Grace Cottage, Krishnanagar

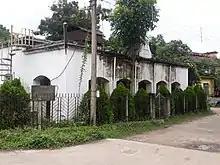
Grace Cottage in Krishnanagar

During the British period, a power station was situated in grace cottage complex. Poet Kazi Nazrul Islam stayed there between 1926 and 1928. His first Child Bulbul was born and mother Zahida died there. Nazrul wrote number of his famous poems, namely "Daridro", "Phani Manasa", "Samyabadi", "Puber Hawa" and the novel "Mrityu Khudha" in the rented house. On 25 August 2012 the Grace Cottage was renovated and got heritage status by the West Bengal Heritage Commission.